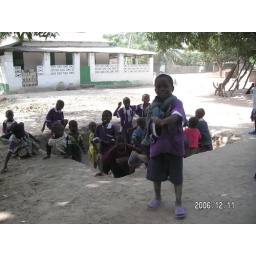
Children playing in the sand pit created by digging out building sand